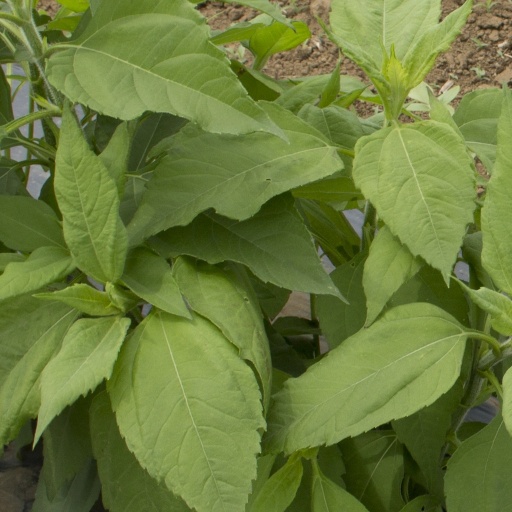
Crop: Jerusalem artichoke